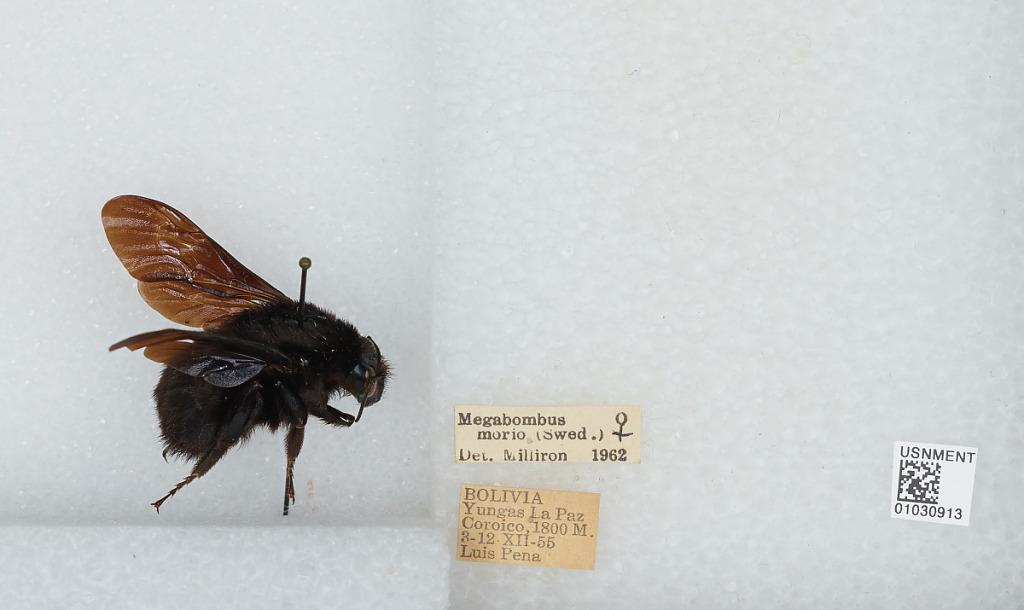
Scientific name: Bombus (Fervidobombus) morio (Swederus)
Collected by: L. Pena
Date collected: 1955-12-3
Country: Bolivia
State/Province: La Paz
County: Nor Yungas
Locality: Coroico
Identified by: Milliron